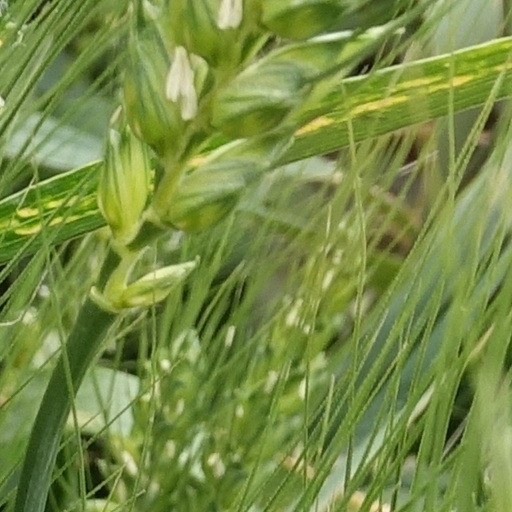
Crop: wheat